Lucy L'Engle

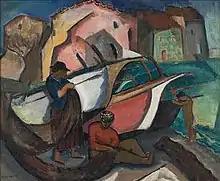
Lucy L'Engle, Boats on the Beach at Cavalaire, France, 1923, 23 1/2 x 28 3/4 inches

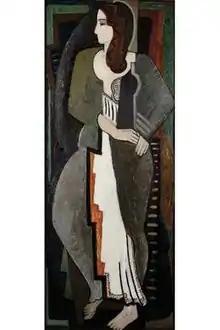
Lucy L'Engle, Standing Figure, 1927, 60 x 24 inches

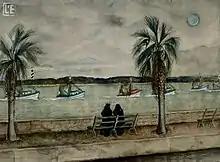
Lucy L'Engle, Two Nuns, 1944, watercolor, 14 x 19 inches

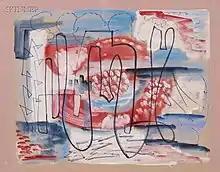
Lucy L'Engle, Graffiti, 1951, gouache, ink, and graphite on paper, 18 x 22 3/4 inches

L'Engle's early style was Cubist, based on her association with Albert Gleizes. Later, she said she felt she could continue for a long time to express herself in that mode, but then, as later, her approach was eclectic and she also painted in a more individual style which reminded critics of fellow Provincetown artists, Oliver Chaffee and Agnes Weinrich whose manner of painting could not be easily pigeon-holed. The paintings, "Boats on the Beach at Cavalaire" of 1923 (shown at left) and "Standing Figure" of 1927 (shown at right) illustrate her early style. Writing in 1928 of a complex work showing an interior view with mirror and a through view to a tall building outside, Elizabeth L. Cary of the "New York Times" credited L'Engle with a "clear precision" and said the work "succeeds quite remarkably in keeping everything in its separate plane without insistence on planar perspective." As a member of a small group of women exhibiting in 1930, L'Engle subscribed to a practice of evolving "a more modern American style," one that was more in keeping with 20th Century American life than are the prevailing Continental designs." Noting that L'Engle seemed to have stopped making pure abstractions, Helen Appleton Read of the "Brooklyn Daily Eagle" wrote in 1931 that L'Engle appeared to have been "always at heart a painter with a painter's sensuous enjoyment of the medium itself." In 1932, when L'Engle showed with Adelaide Lawson and Alice Newton a critic for the "New York Evening Post" said "her interest in abstractions has enabled her to build up a solid structure of organic design. In 1934, 1936, and again in 1943 critics called attention to her skill in composition. During the late 1940s L'Engle painted pure abstractions that Howard Devree called "bright" and "well-organized." The painting, "Two Nuns," (at left) shows L'Engle's representational style of the 1930s and 1940s and her "Graffiti," (at right) is an example of a pure abstraction from the late 1940s and early 1950s. Later in the 1950s she made montages incorporating metal foil, wire, wood, plaster, and broken glass as well as paint. She became interested in archaic Greek statues in the 1960s and, during that period, exhibited drawings of pieces she found in the Athens Museum.